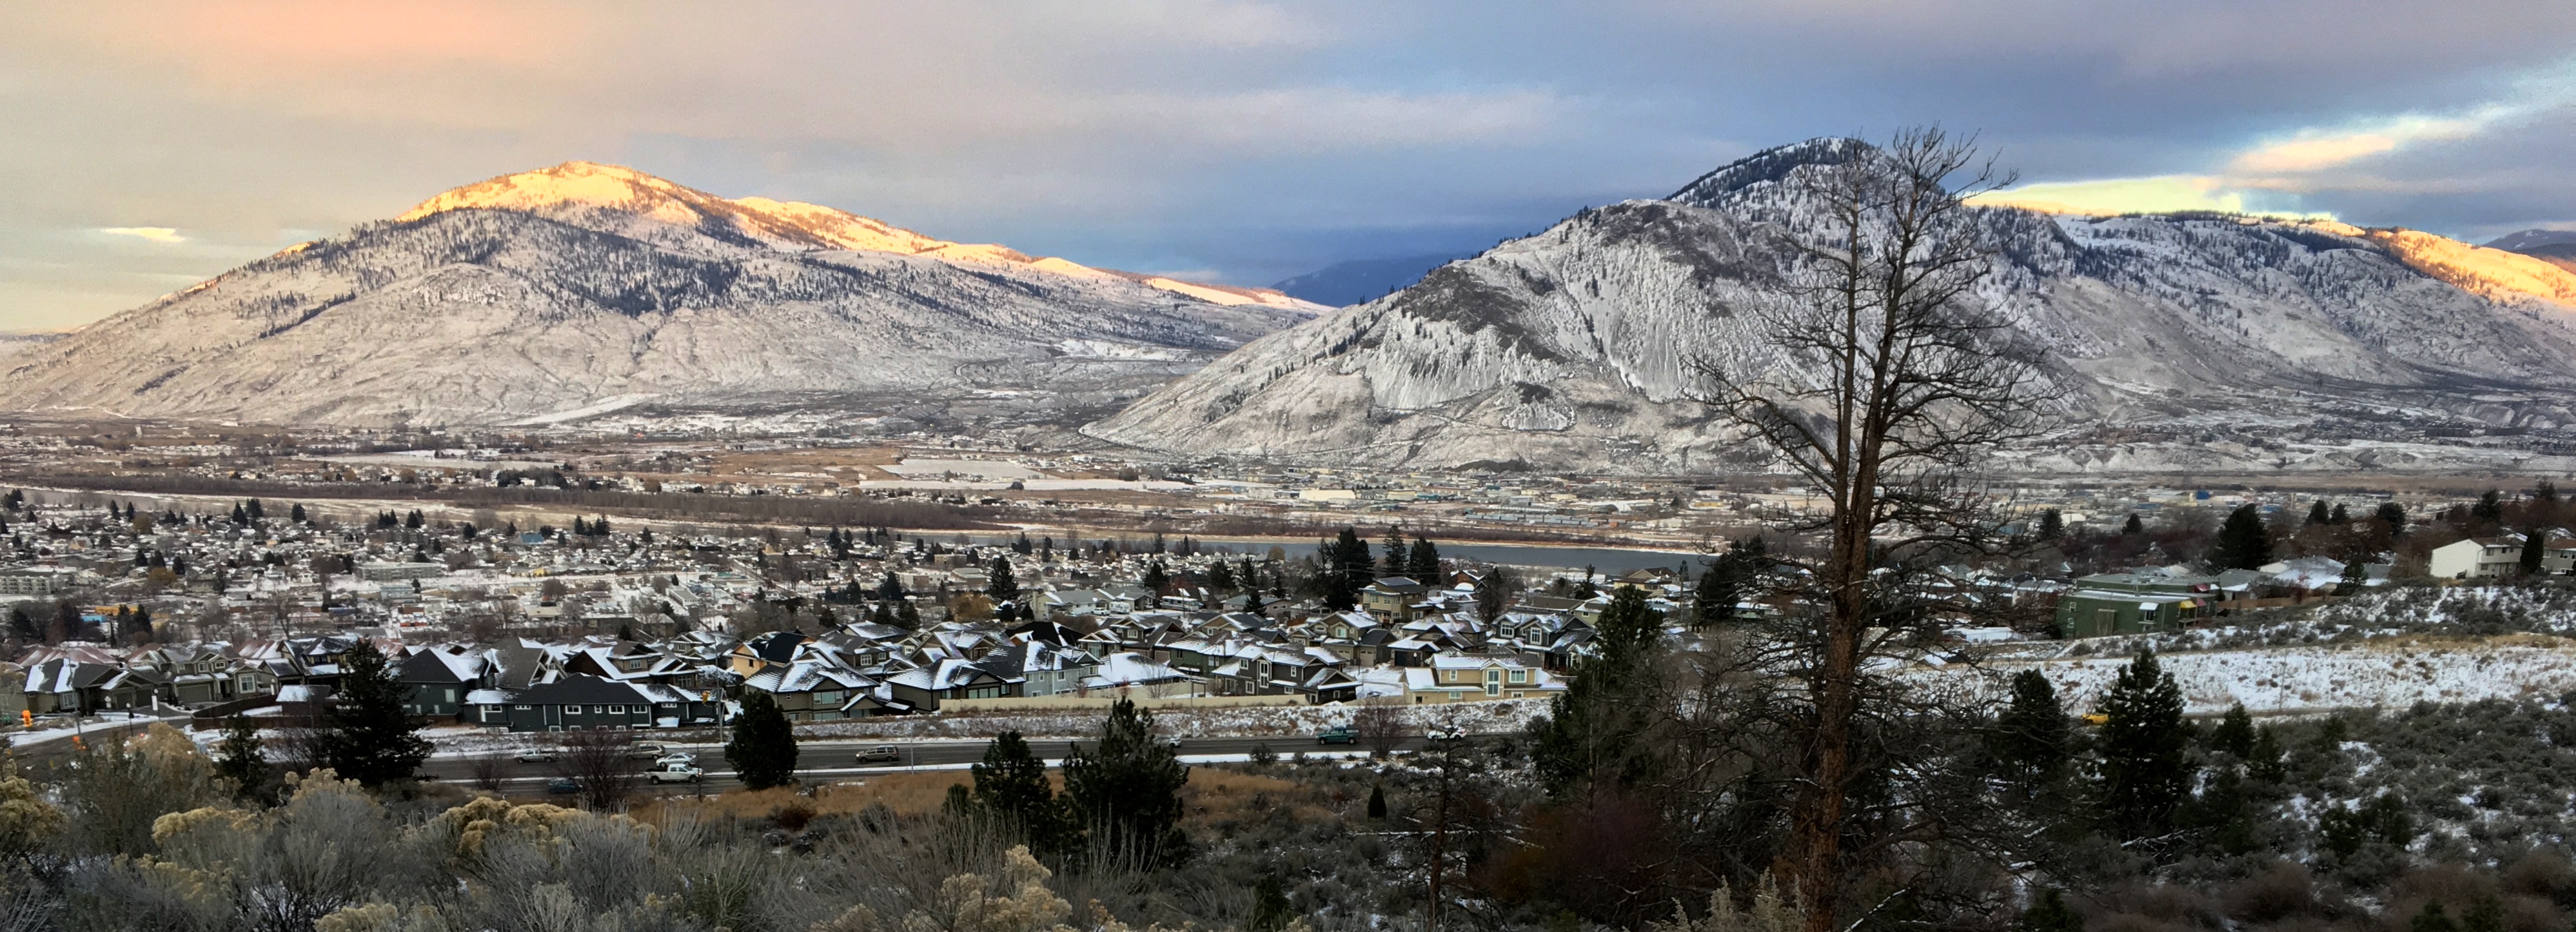
landscape, mountain, snow, winter, valley, mountain range, panorama, season, plateau, 2015365, geographical feature, mountainous landforms, geological phenomenon